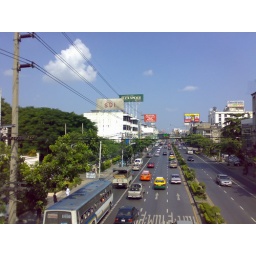
My house is on this road near the Alexander Hotel, located on Ramkamhaeng Road